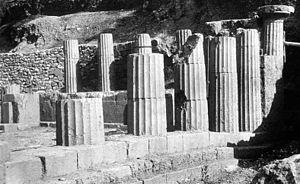
Vue du temple en tuf avant sa destruction par la chute des rochers de 1905. Cliché EFA Before 1905 Today.
Dans sa Description de la Grèce, Pausanias le Périégète laisse une description de Delphes au IIᵉ siècle qui est d'une grande importance pour la science historique.